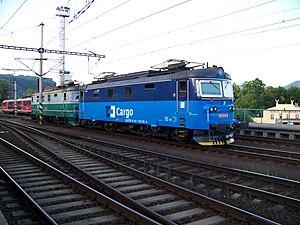
La Tchéquie, en forme longue la République tchèque, est un pays d'Europe centrale sans accès à la mer, entouré par la Pologne au nord-est, l’Allemagne au nord-ouest et à l’ouest, l’Autriche au sud et la Slovaquie à l'est-sud-est.